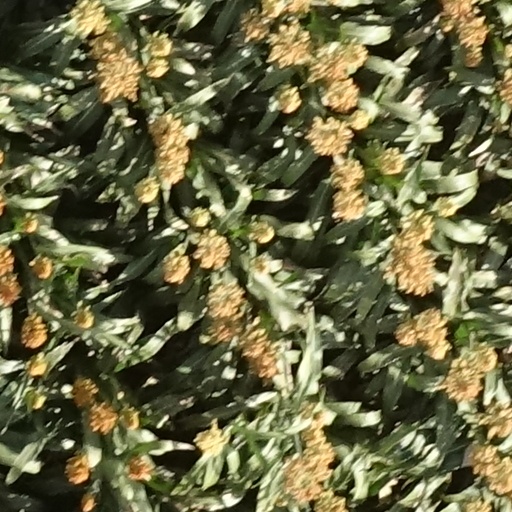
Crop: sorghum